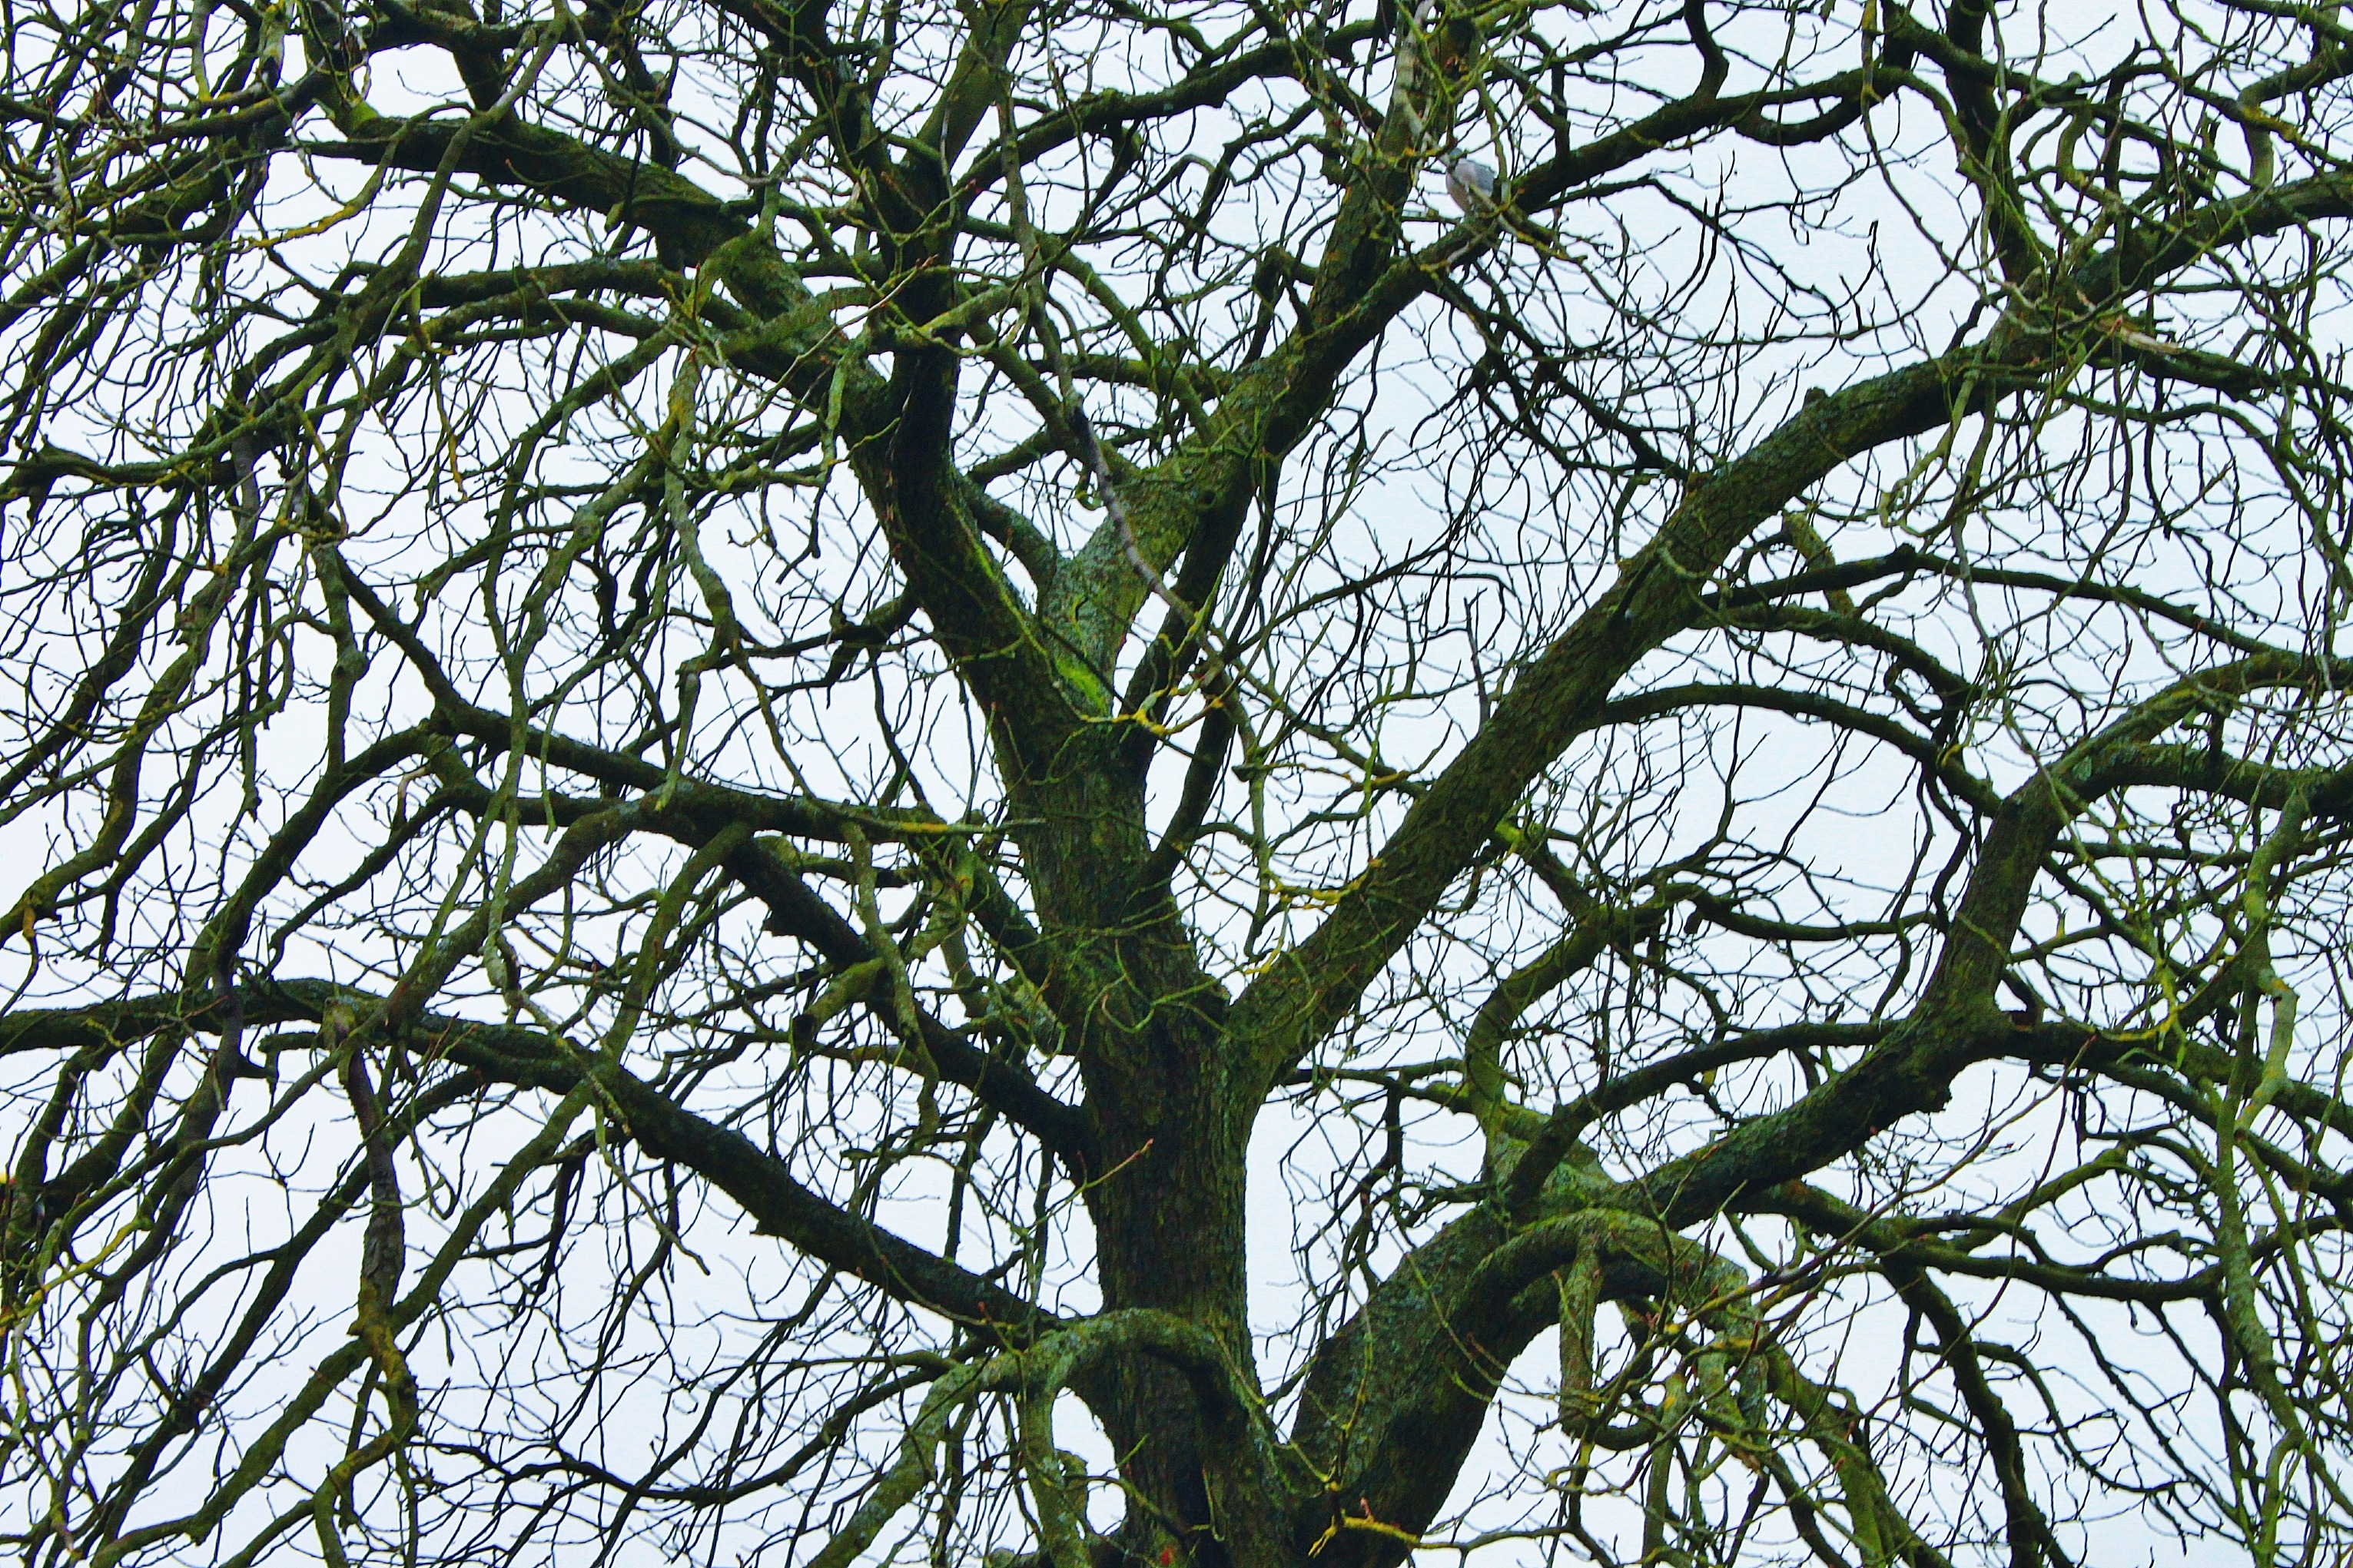
tree, nature, forest, branch, cold, winter, plant, leaf, flower, trunk, barren, solitude, environment, rural, green, scenic, botany, bare, flora, botanical, eco, ecology, trees, shrub, deciduous, woodland, flowering plant, sparse, plant stem, woody plant, land plant